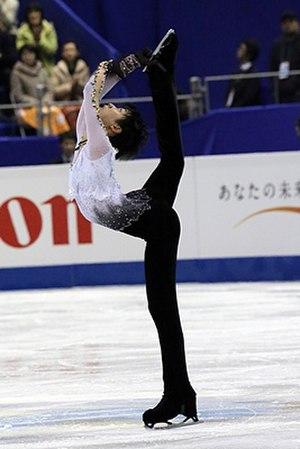
Yuzuru Hanyu, né le 7 décembre 1994 à Sendai au Japon, est un patineur artistique japonais. Il est champion olympique 2014 et 2018, champion du monde 2014 et 2017, quadruple vainqueur consécutif de la Finale du Grand Prix ISU entre les saisons 2013 et 2016, champion du monde junior 2010, champion de la Finale du Grand Prix junior 2009/2010, 6 fois médaillé des Championnats du Monde : bronze en 2012, et argent pour les saisons 2014, 2015, 2016, 2017 et 2019, triple médaillé du Championnat des Quatre Continents en 2011, 2013 et 2017, et quadruple champion du Japon entre 2013 et 2016.